Kiyoshi Atsumi

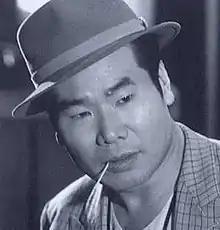

, born , was a Japanese actor. He is best known for portraying Tora-san in the Japanese comedy film series Otoko wa Tsurai yo, a role he played 48 times over 26 years.